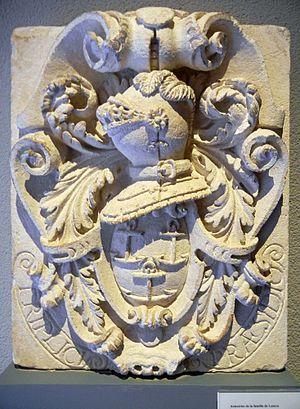
Bordeaux, musée d'Aquitaine, armoiries de la famille de Lancre, XVIIe
Pierre de Rosteguy de Lancre est un magistrat français né à Bordeaux en 1553 et mort en 1631, surtout connu pour avoir participé à un épisode de chasse aux sorcières dans le Labourd, au Pays basque.